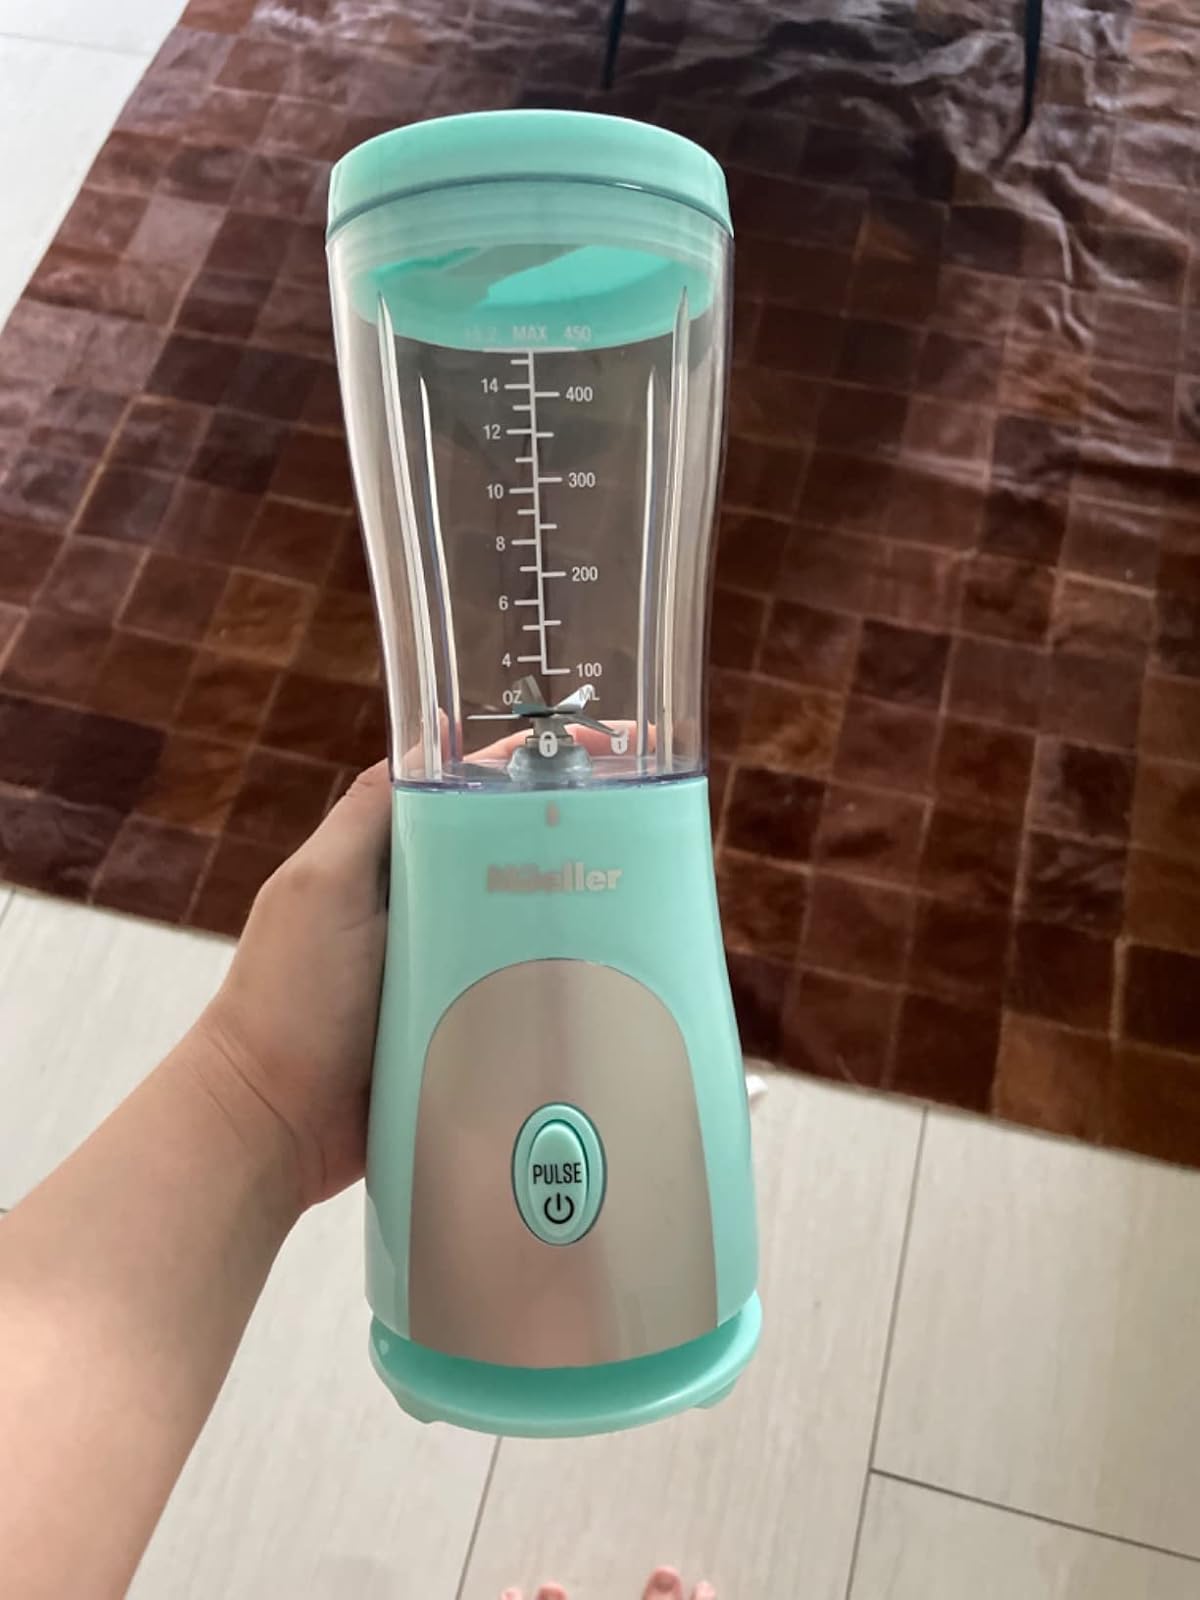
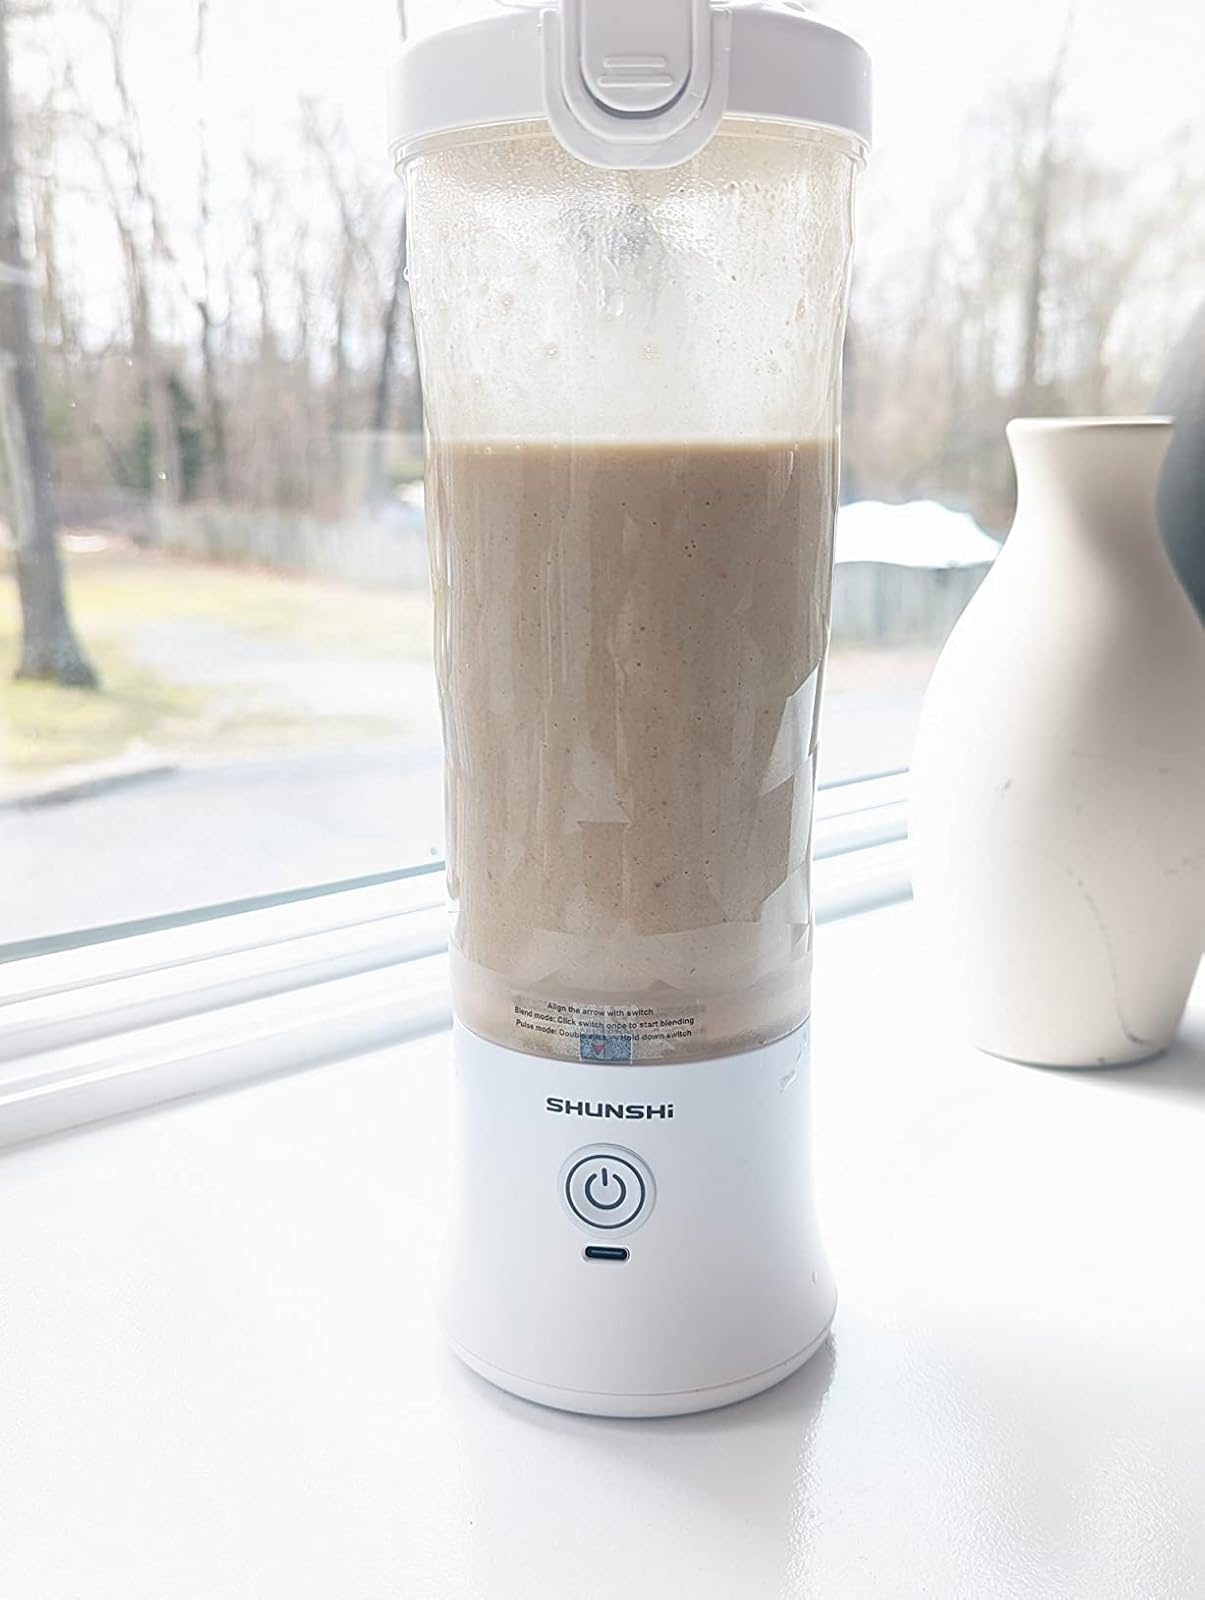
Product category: items_blender
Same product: no